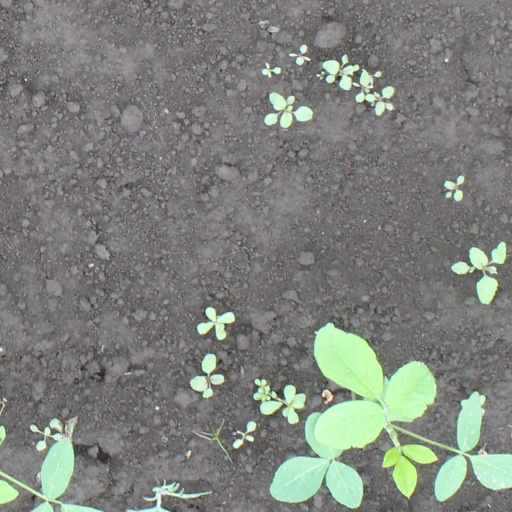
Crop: soybean